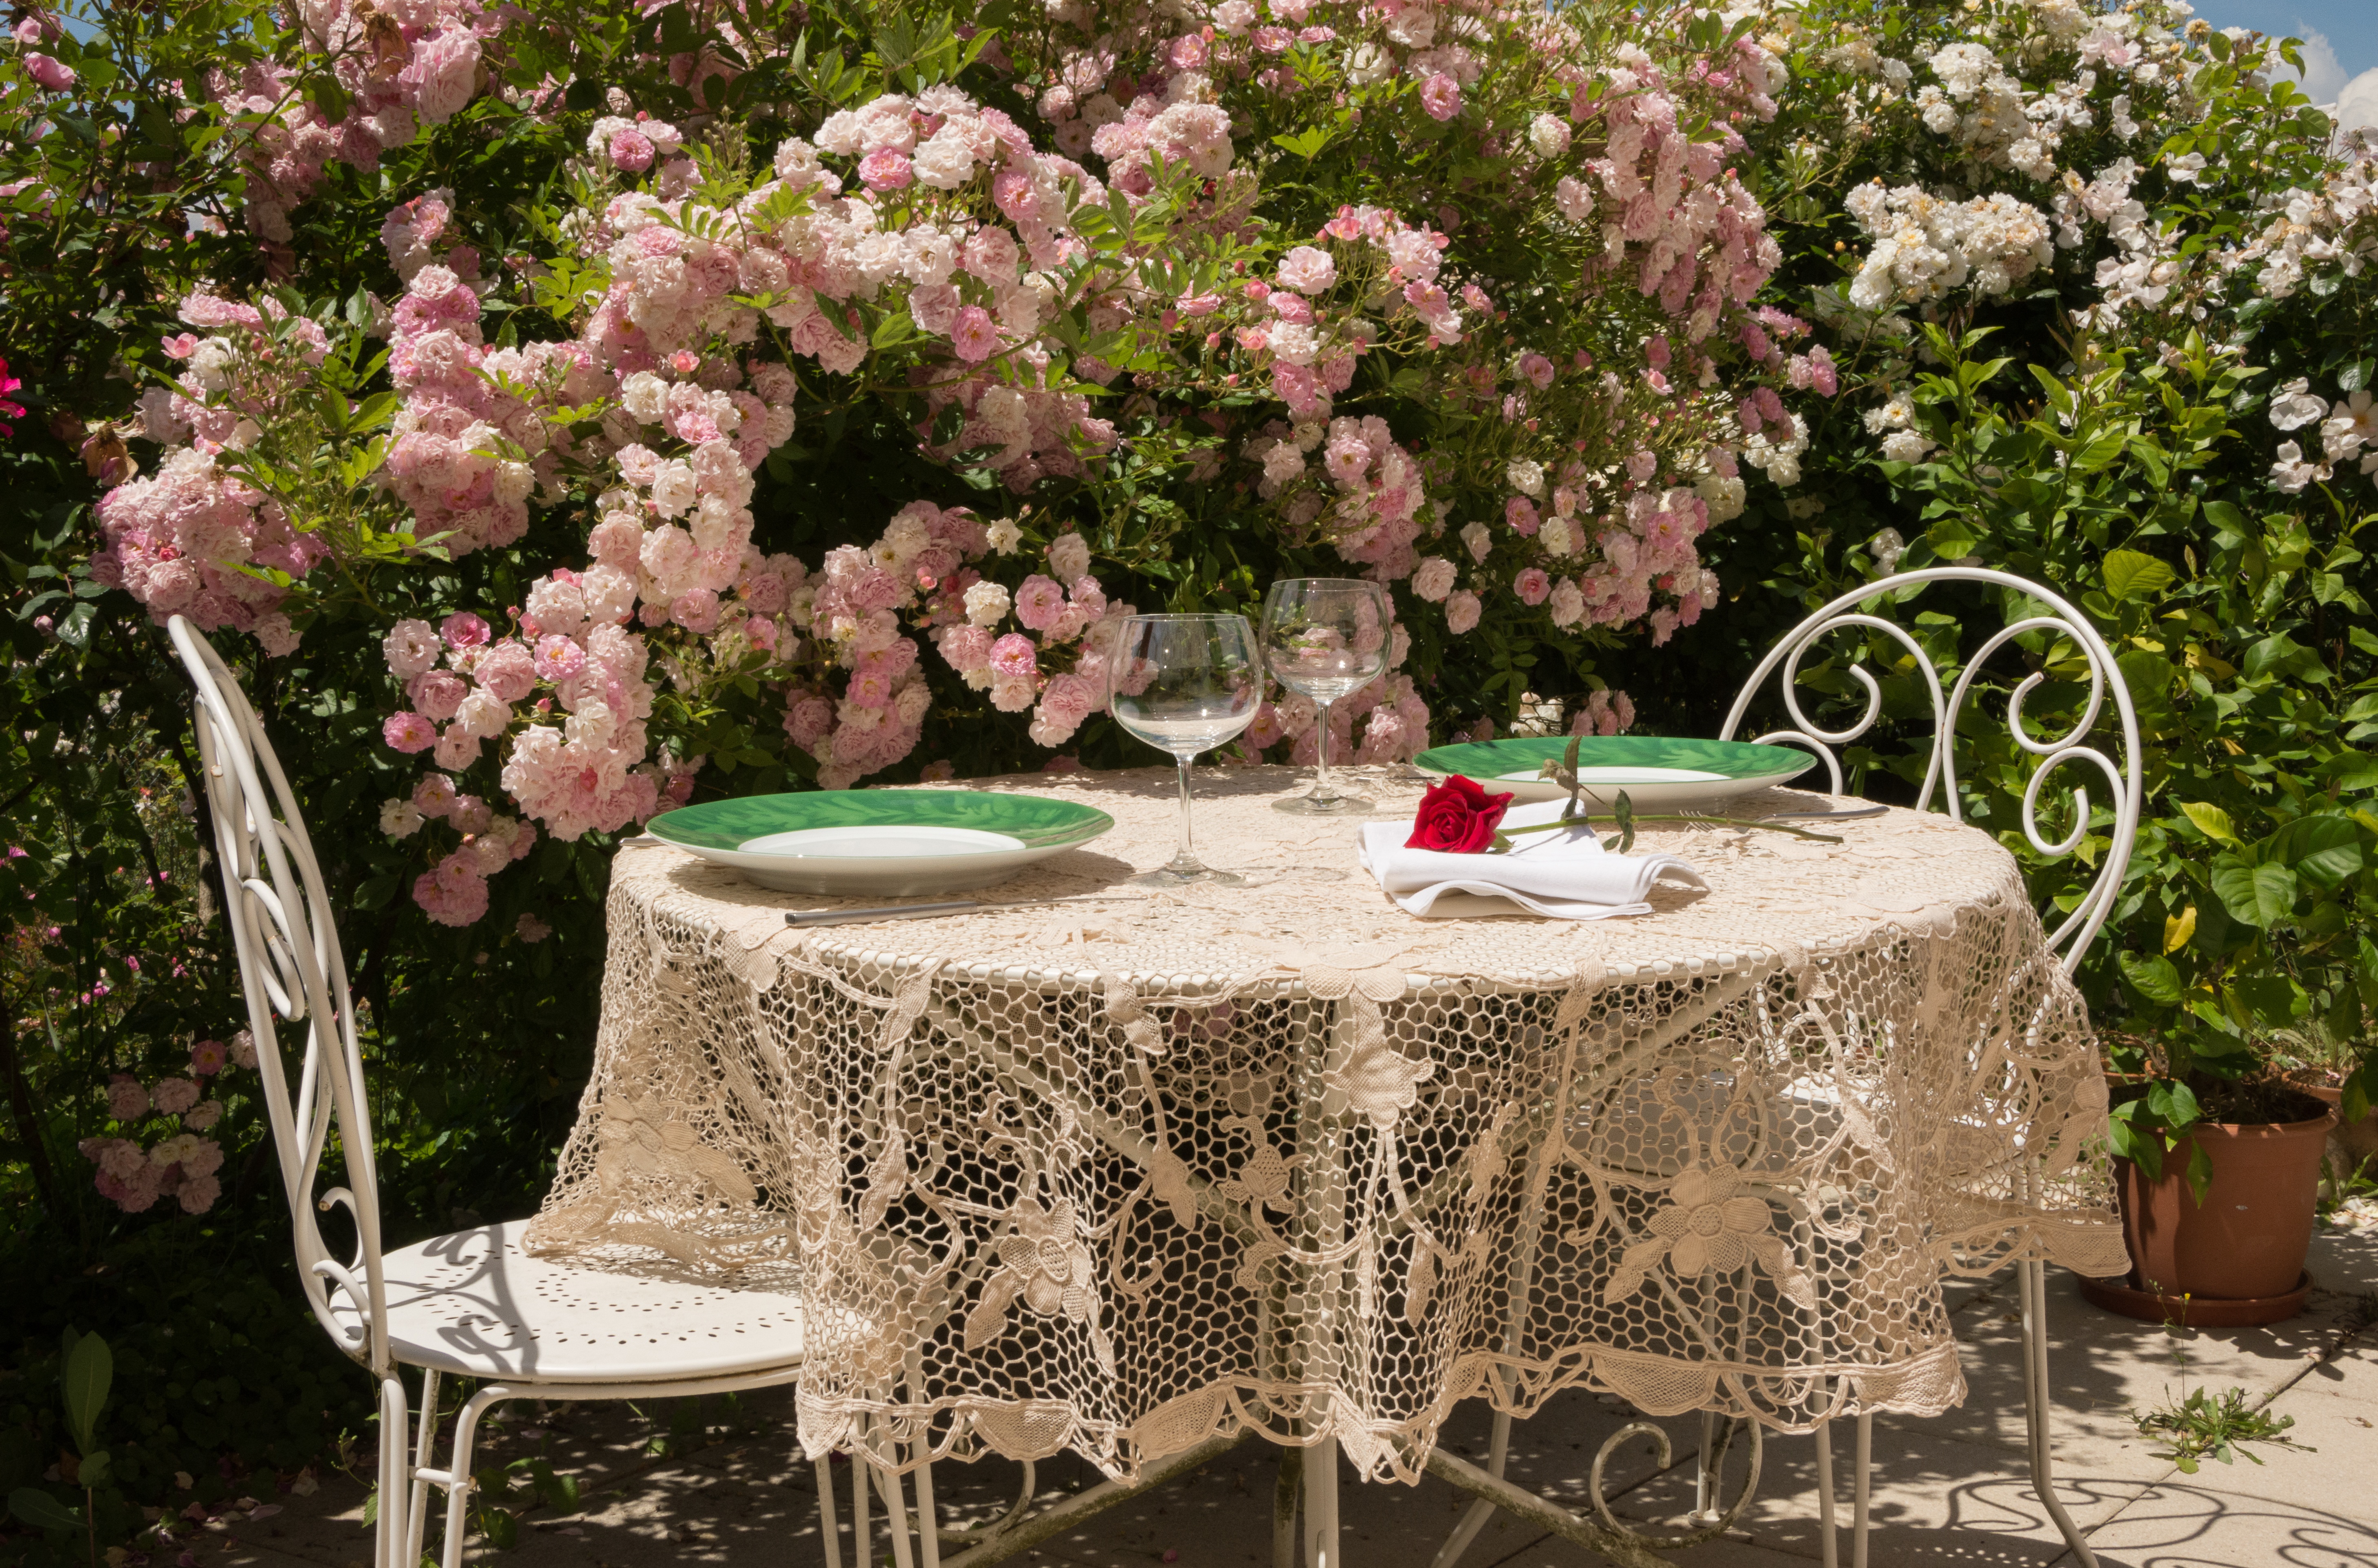
table, sun, flower, summer, backyard, garden, flowers, tablecloth, roses, chairs, terrace, relaxation, floristry, plates, wine glasses, invitation, floral design, centrepiece, flower arranging